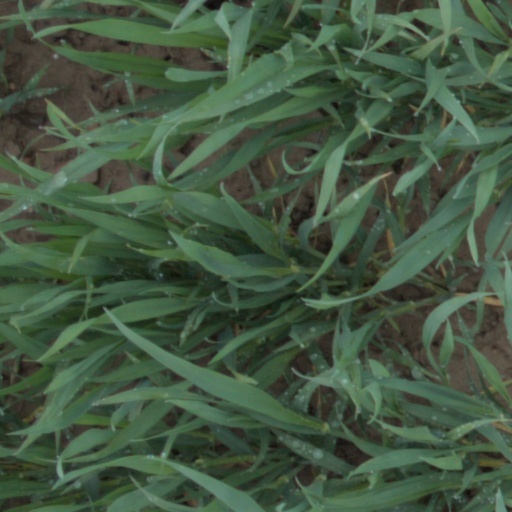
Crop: wheat